Viktoras Petkus

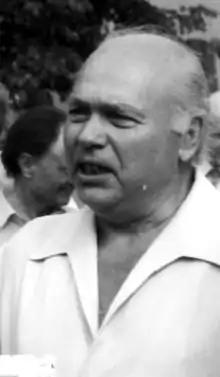
Petkus in 1997

Viktoras Petkus (17 May 1928 – 1 May 2012) was a Lithuanian political activist and Soviet dissident. He was a founding member of the Lithuanian Helsinki Group in 1976 which set out to document violations of human rights in the Soviet Union. For various anti-Soviet activities, Petkus was imprisoned three times in various prisons and Gulag camps by the Soviet authorities.